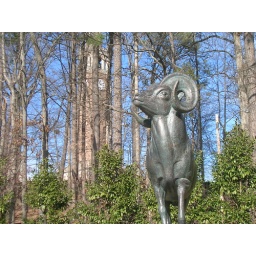
Ramses the Ram with the clock tower in the background.